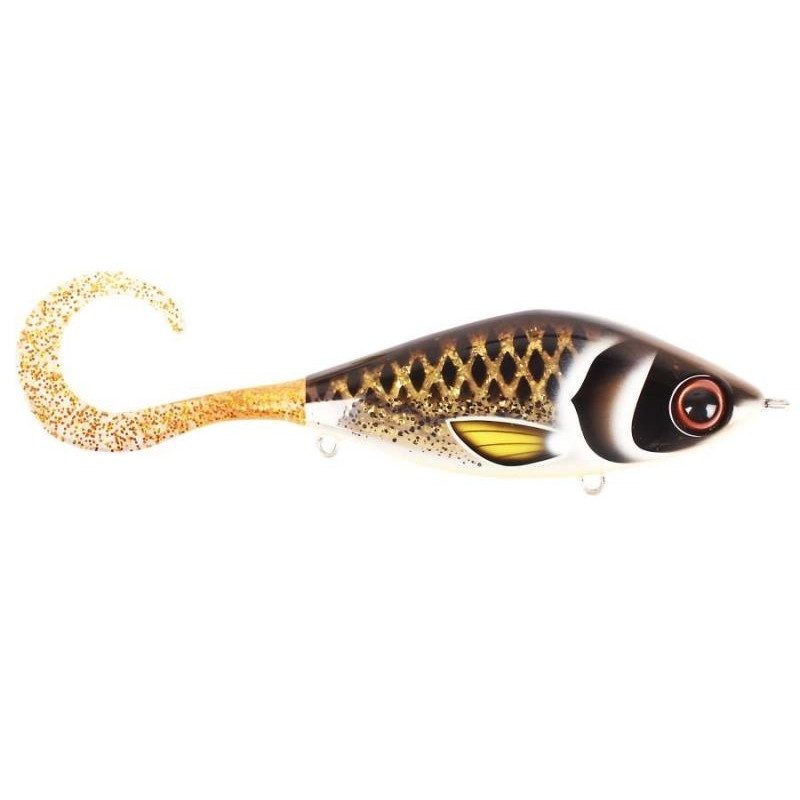
Strike Pro Guppie Jr 11cm TR008G
STRIKE PRO Guppie Jr TR010F Length: 11,5cm Weigth: 70g Sink rate: approx. 15cm/s Since 2002, the TrueGlide Guppie has been the gold standard for handmade wood glide baits. Accounting for numerous tournament wins and huge fish as well as filling up collector’s cabinets. One of the first things people notice about the Guppie is the artwork. Up until now, these colors have only been available on the hand painted wood lures produced by Joe Peterson. StrikePro and CWC in partnership with Peterson are bringing these unique colors to the market for the first time. The paint schemes incorporate using paint or glitter on the INSIDE shell of the bait, in addition to painting on the outside. This mimics the technique Peterson uses on his wood baits, layering paint between topcoats for a 3-D effect. It also prolongs the color of the bait fish after fish. Strike Pro has even replicated the signature 3-D eyes that TrueGlide lures are famous for. In addition to the obvious good looks, the Guppie incorporates some unique design features that make it a top fish producer. The Guppie’s compact shape ensures that hook coverage is always maximized. While the convex body shaping from the top to the belly exposes the hook points for better hook sets. The body profiling also adds extra flash and belly roll. The tail types adds an extra dimension. The Guppie features an innovative spring screw at the tail of the bait. Change the dynamics of the bait simply by screwing on or off one of the optional tail types.
Brand: Strike Pro
Category: Sporting Goods > Outdoor Recreation > Fishing > Fishing Tackle > Fishing Baits & Lures > Artificial Fishing Plugs